Herbert Weinstock

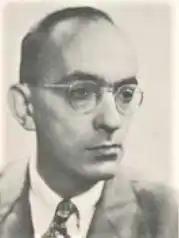
Weinstock c.1946

Herbert Weinstock (16 November 1905 – 21 October 1971) was an American writer, music historian, editor and translator. A prolific writer on musical subjects, he was particularly known for his biographies of the bel canto opera composers Rossini, Donizetti, and Bellini which he published between 1963 and 1971. Weinstock was born in Milwaukee, Wisconsin but from 1930 was based in New York City where he became the music editor of the Alfred A. Knopf publishing house in 1943. He died in New York at the age of 65, survived by his long-time companion, Ben Meiselman.